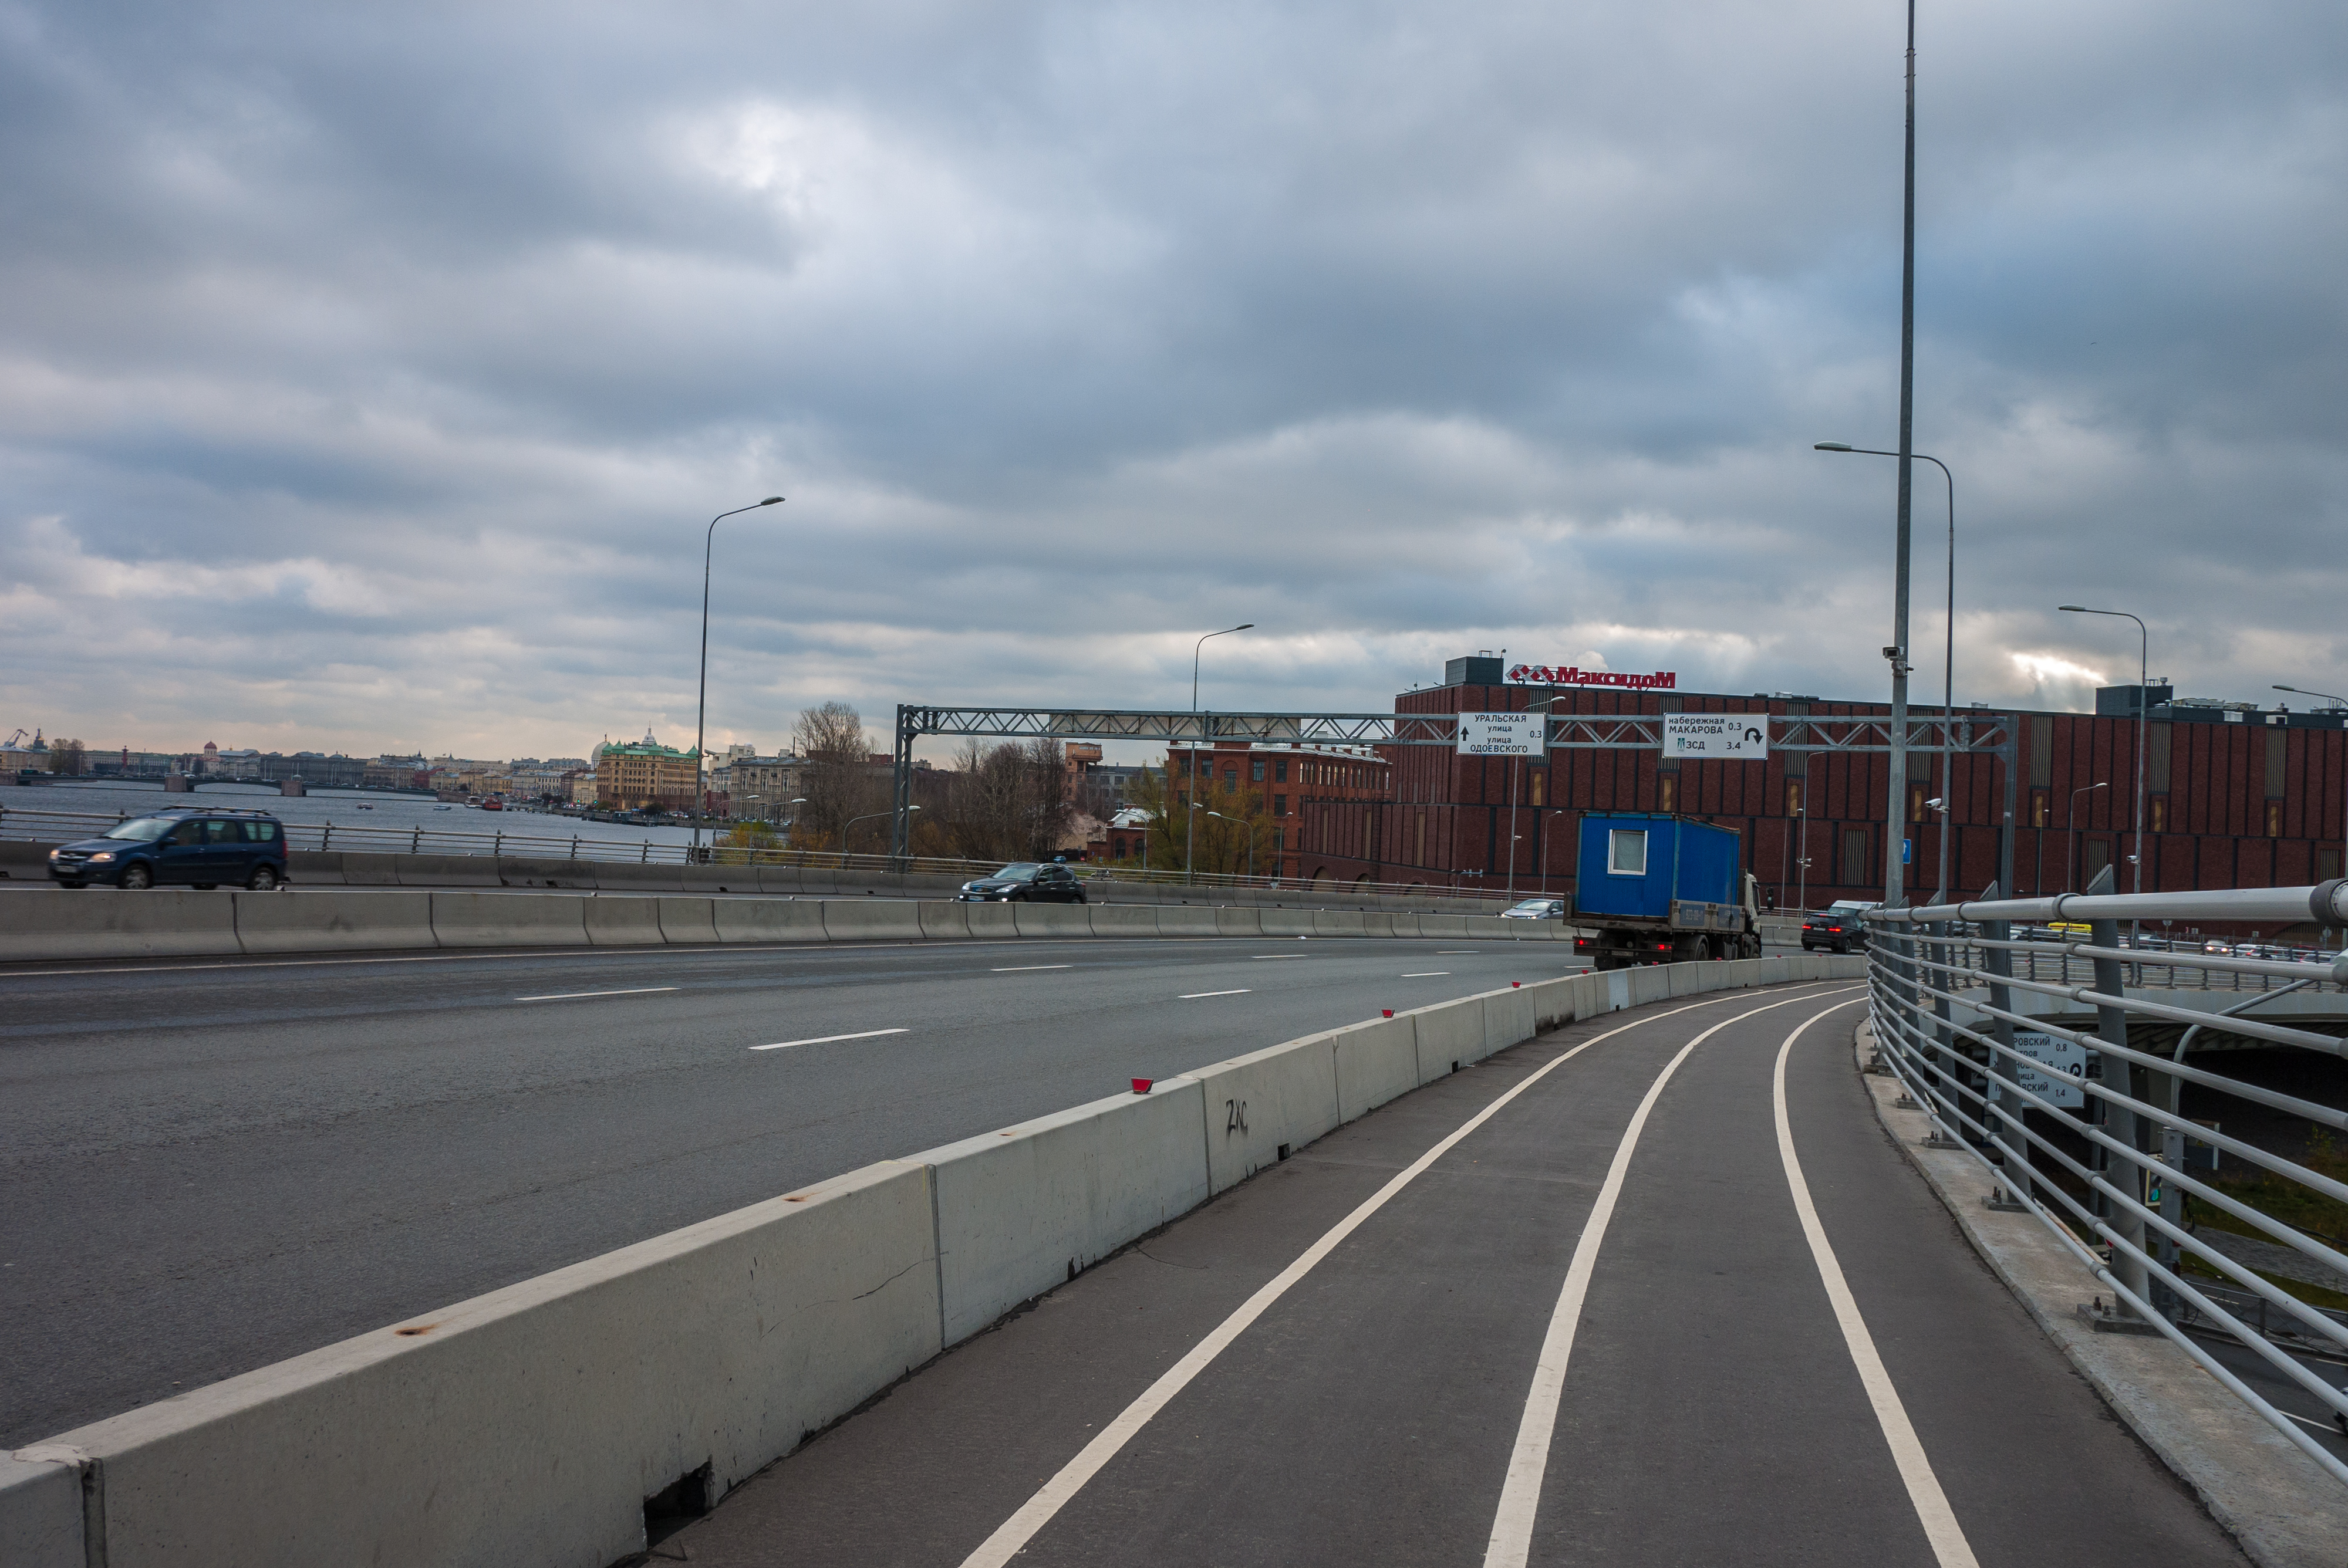
images, cloud, sky, street light, road surface, asphalt, building, vehicle, mode of transport, thoroughfare, road, tar, city, truck, horizon, rolling, bridge, cumulus, urban design, lane, freeway, shoulder, street, nonbuilding structure, highway, public utility, overpass, track, suburb, guard rail, evening, junction, landscape, downtown, traffic